Ning'an

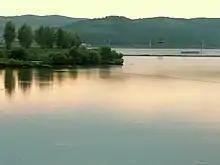
The Mudan River

Ning'an is located in the southeast of Heilongjiang province, on the shores of Jingpo Lake and Mudan River. The terrain is largely hilly, and the Changbai Mountains run through the city.